William Conger

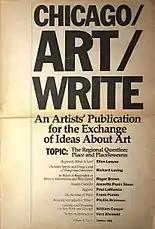
"Chicago/Art/Write", cover, Vol. 1, No. 1, Summer 1986. Publication featuring artist-authors, founded and edited by William Conger, Frank Piatek and Richard Loving.

In 1986, Conger, Frank Piatek and Richard Loving started the publication "Chicago/Art/Write", which featured themselves and other artists, such as Vera Klement and Roger Brown, discussing their ideas. Organized around themes, such as "Regionalism" or "Figuration, Representation and Realism," the self-distributed publication was printed with the support of the School of the Art Institute of Chicago (SAIC). Conger was a contributor and editor until it ceased in 1991. Conger's article in the "New Abstract Painting" issue, "Abstract Painting: Fact, Fiction, Paradox," contains a passage crystallizing his thoughts on Greenberg's premise of flatness: